Fortunato Maycotte

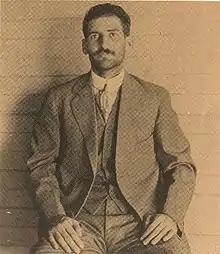
Portrait of Maycotte,

General Fortunato Maycotte Camero (October 26, 1891 – May 12, 1924) was a Mexican soldier who participated in the Mexican Revolution.